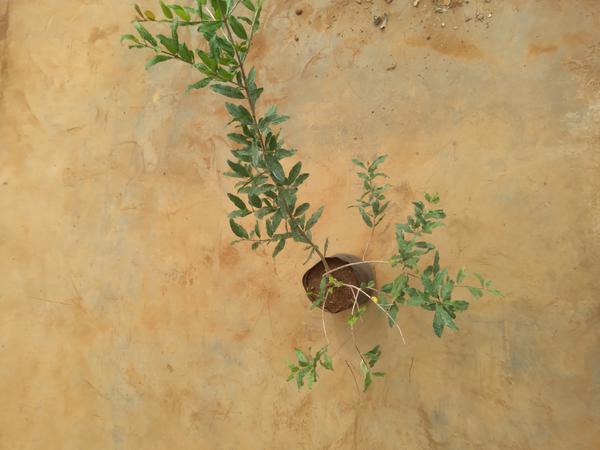
Plant: Pomegranate